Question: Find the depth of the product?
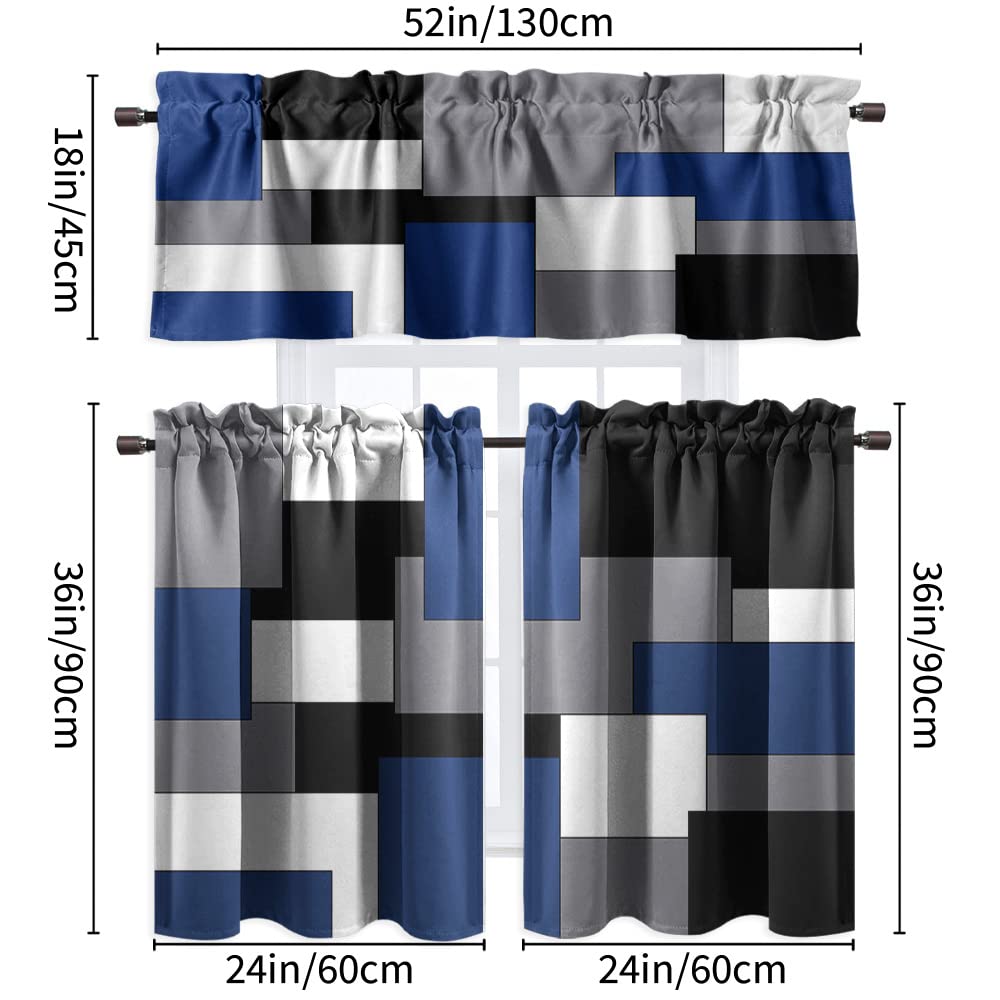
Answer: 90.0 centimetre